List of beaches in Israel

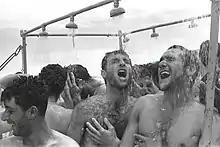
Israeli soldiers enjoy a field shower near Eilat in 1967

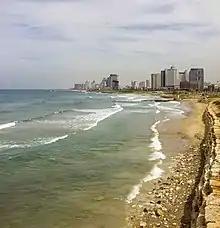
Tel Aviv

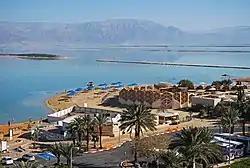
Ein Bokek

For the beaches on the West Bank section of the Dead Sea shore, see List of beaches in Palestine (includes Kalia, Neve Midbar, and Biankini; Mineral Beach is closed indefinitely due to sinkholes).